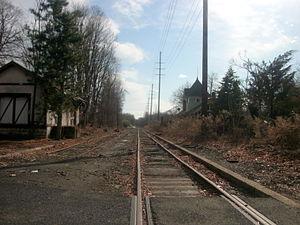
Closter est un borough situé dans le comté de Bergen dans l'État du New Jersey. En 2010, sa population est de 8 373 habitants.